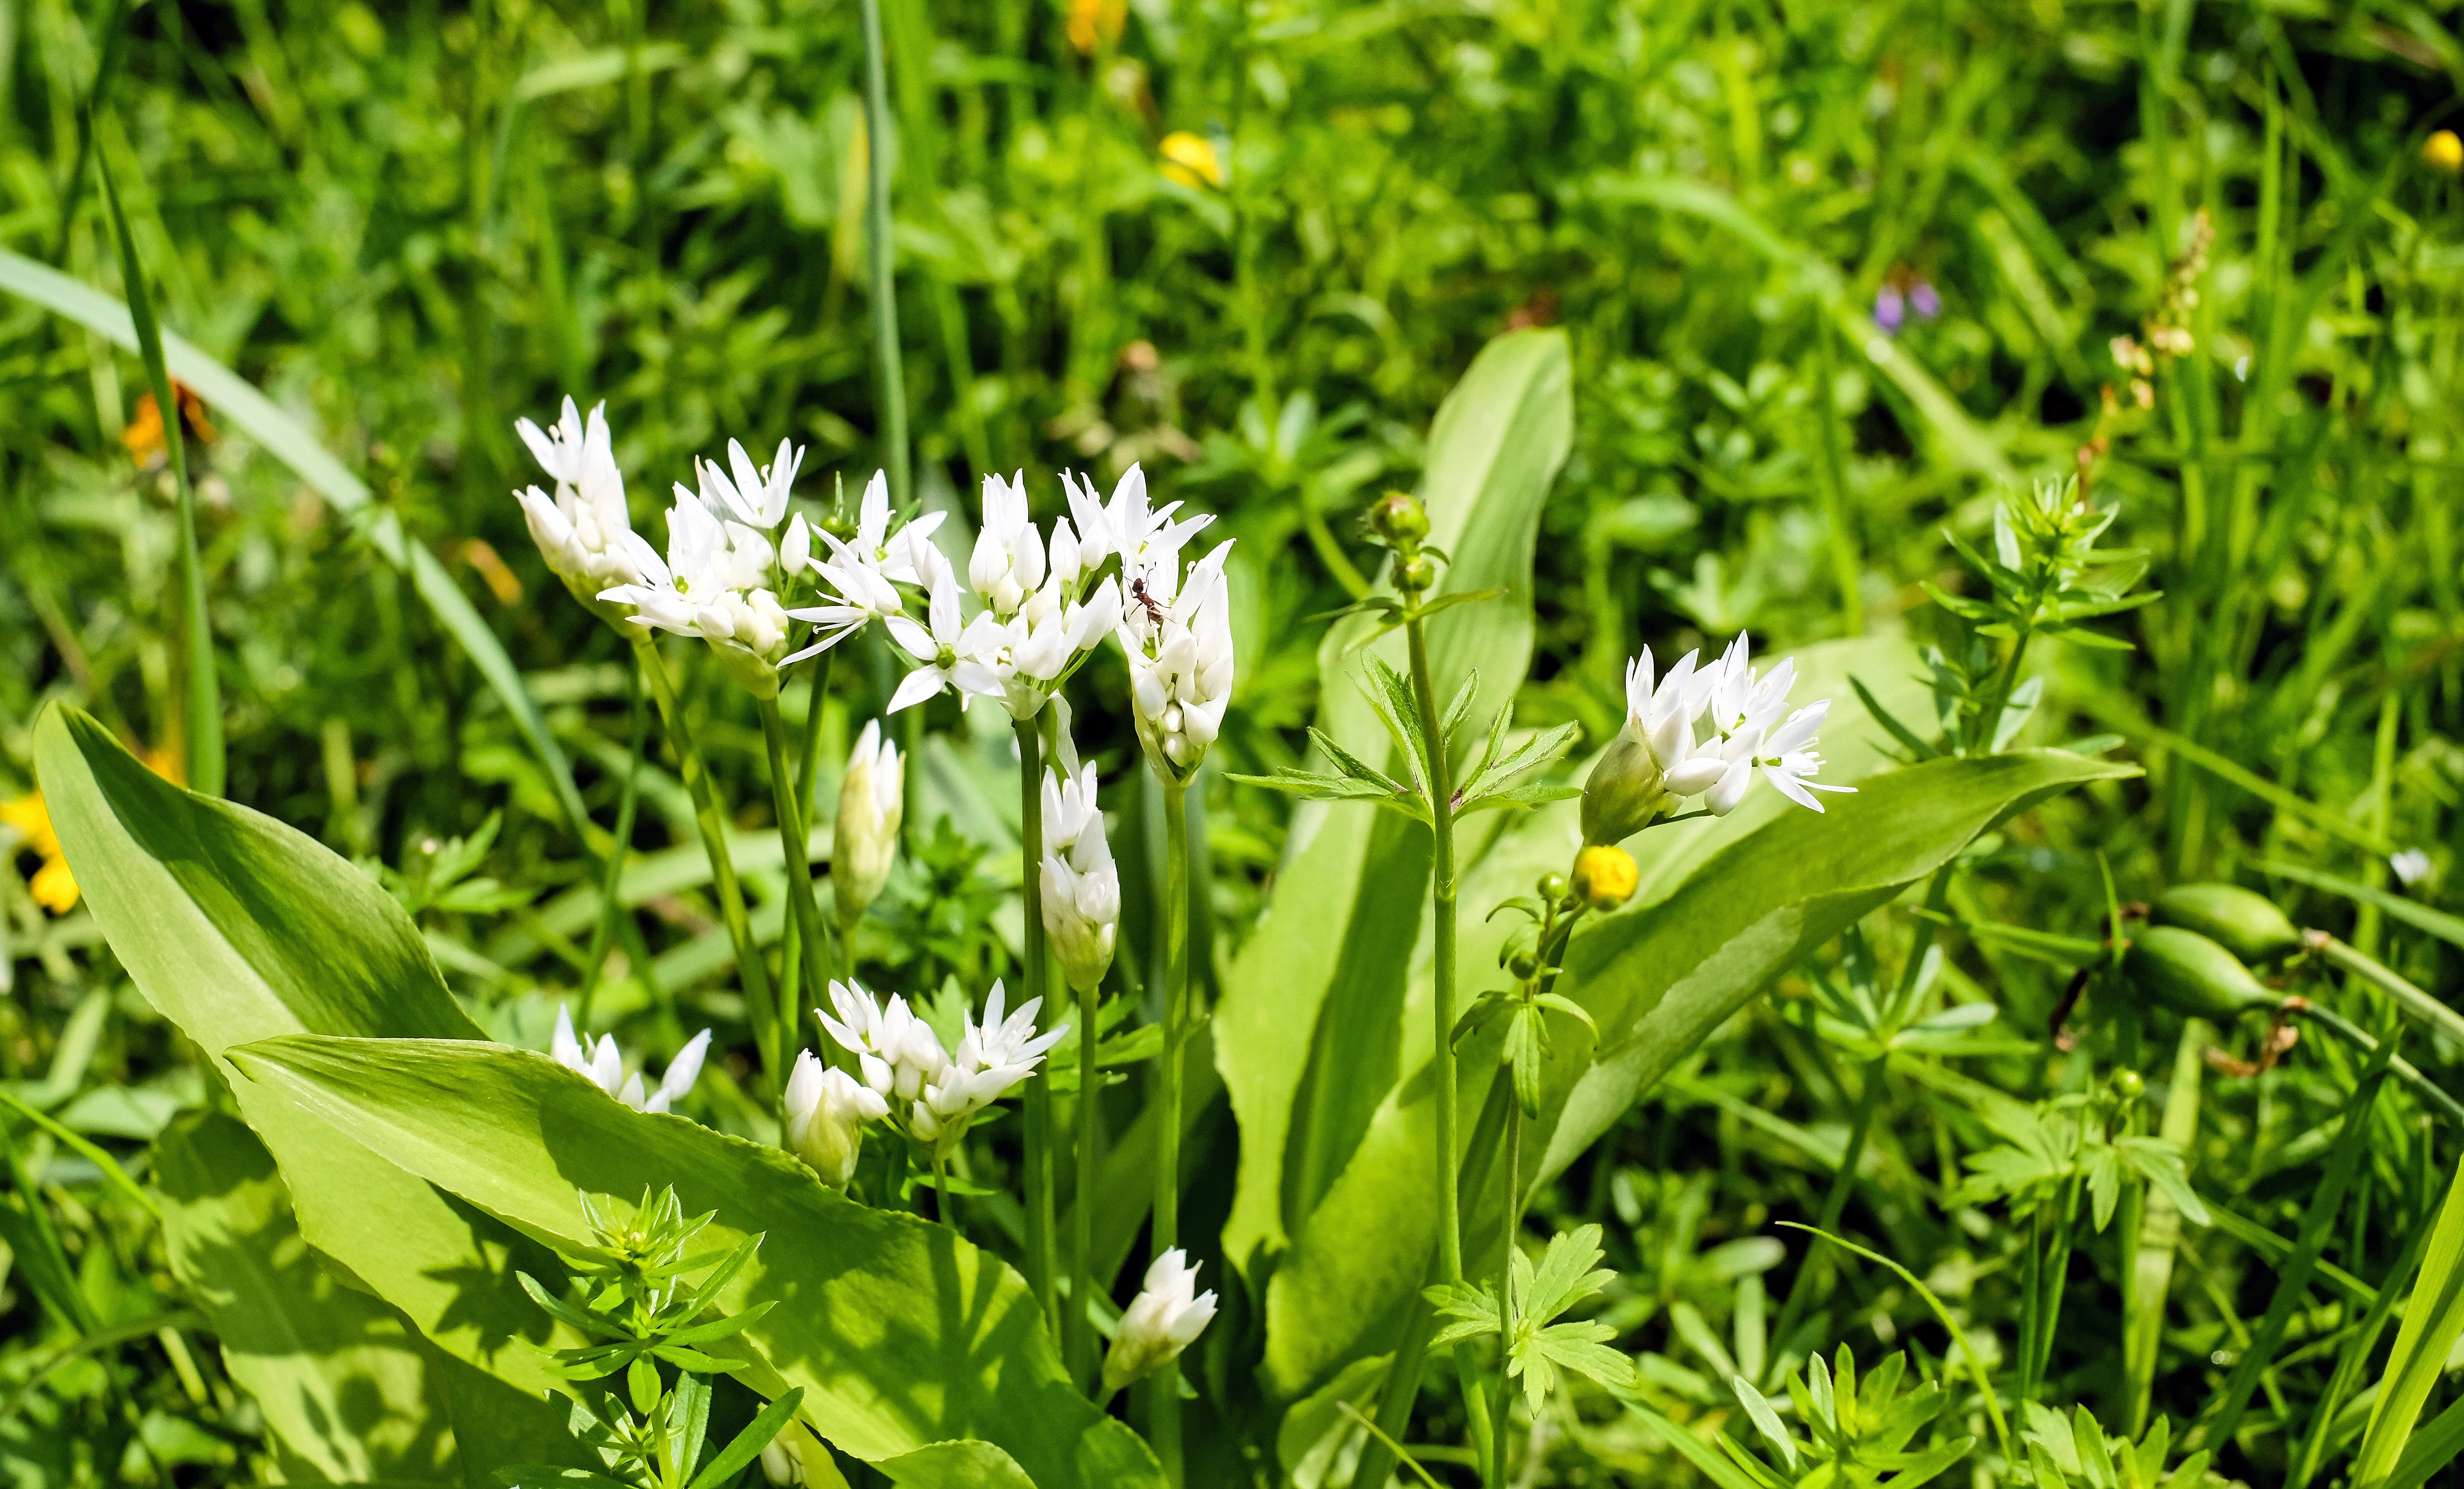
nature, forest, grass, blossom, plant, white, field, lawn, meadow, prairie, flower, bloom, green, herb, crop, botany, flora, wildflower, flowering plant, bear's garlic, grass family, land plant